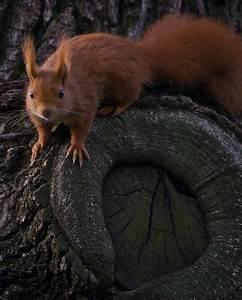
squirrel